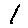
Label: 1